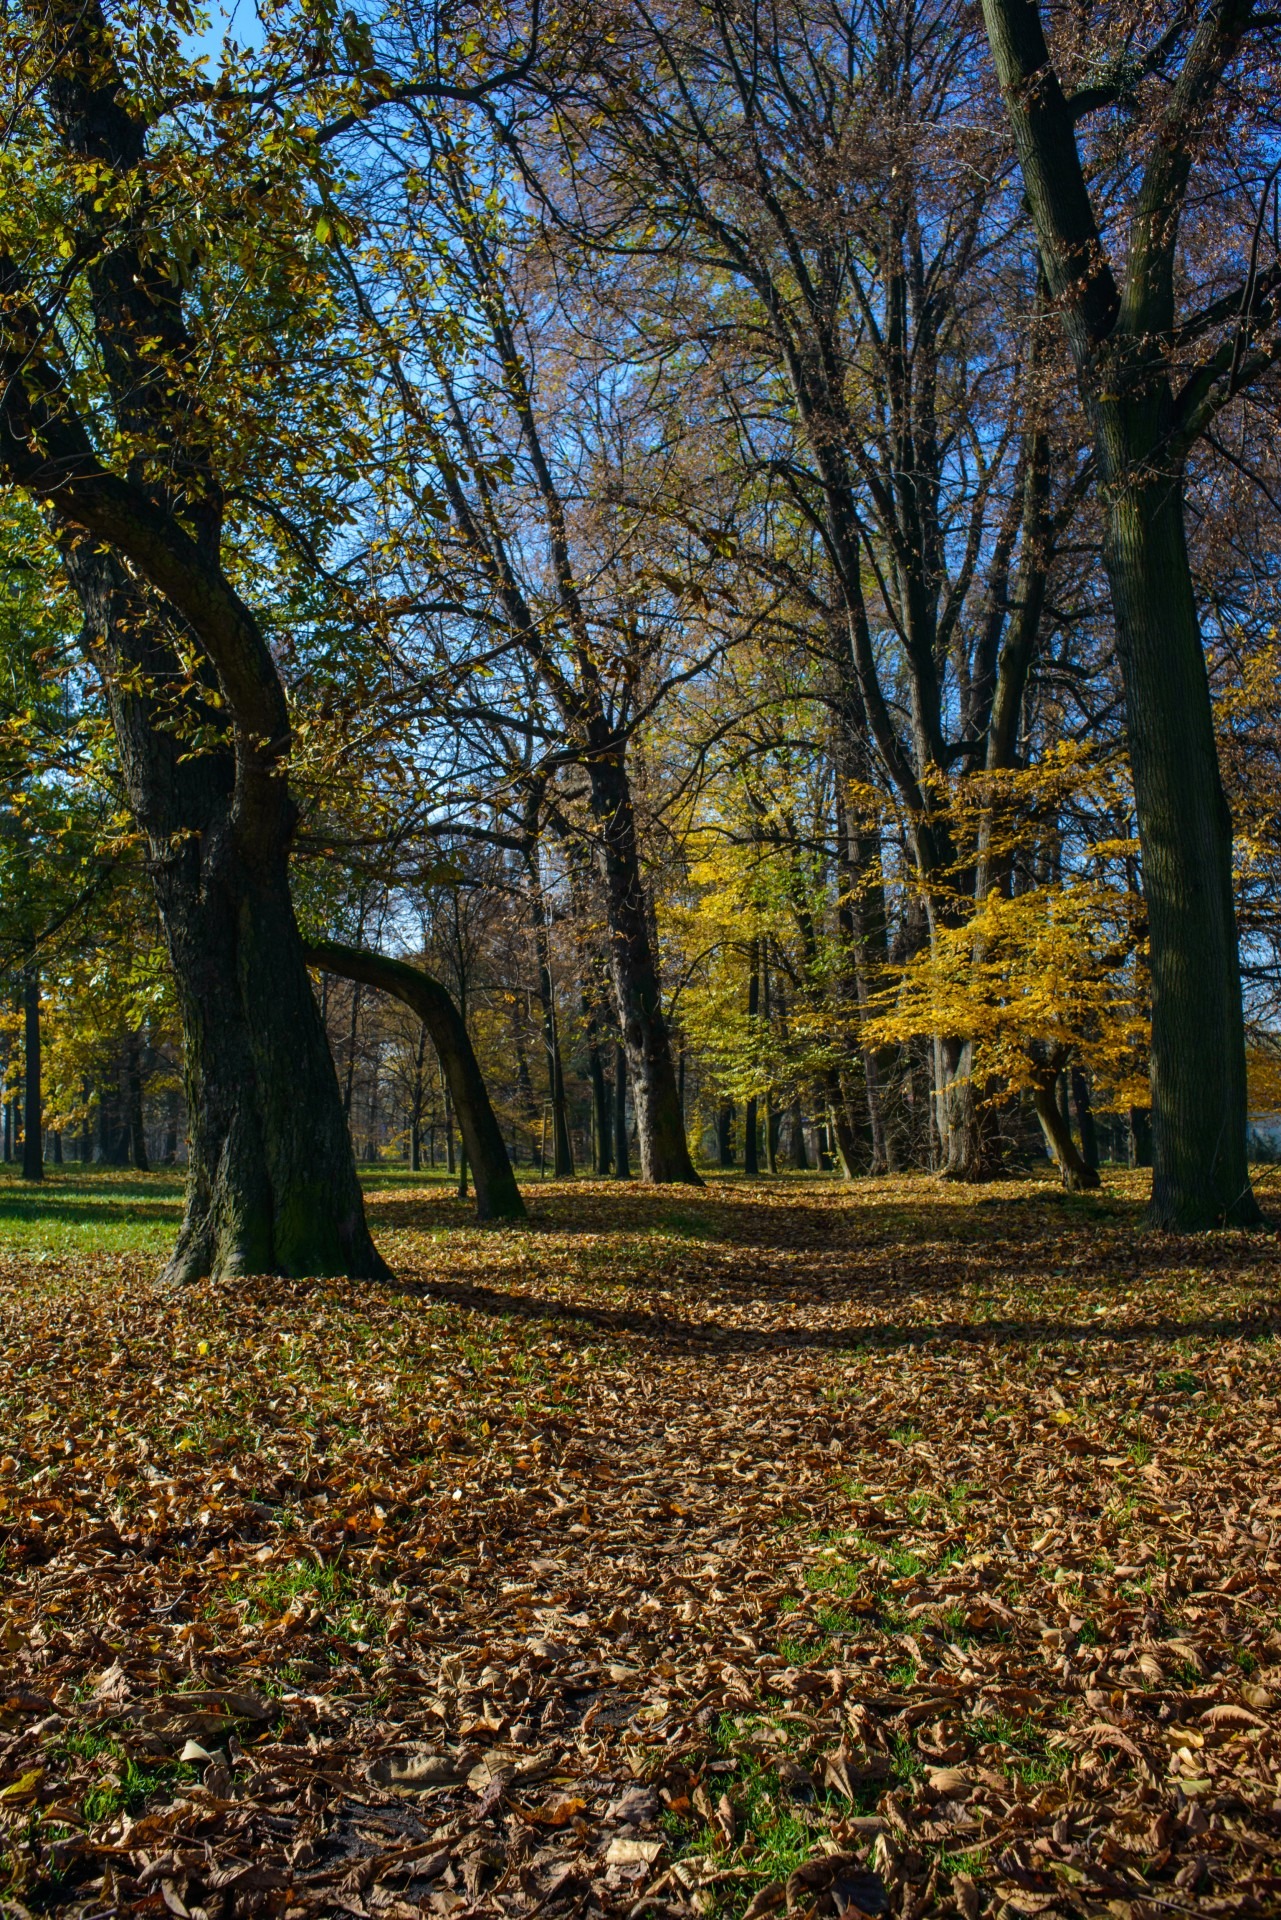
landscape, tree, nature, forest, path, plant, sky, sun, sunlight, morning, leaf, flower, autumn, park, season, life, trees, leaves, clouds, colors, deciduous, grove, woodland, habitat, rural area, natural environment, woody plant